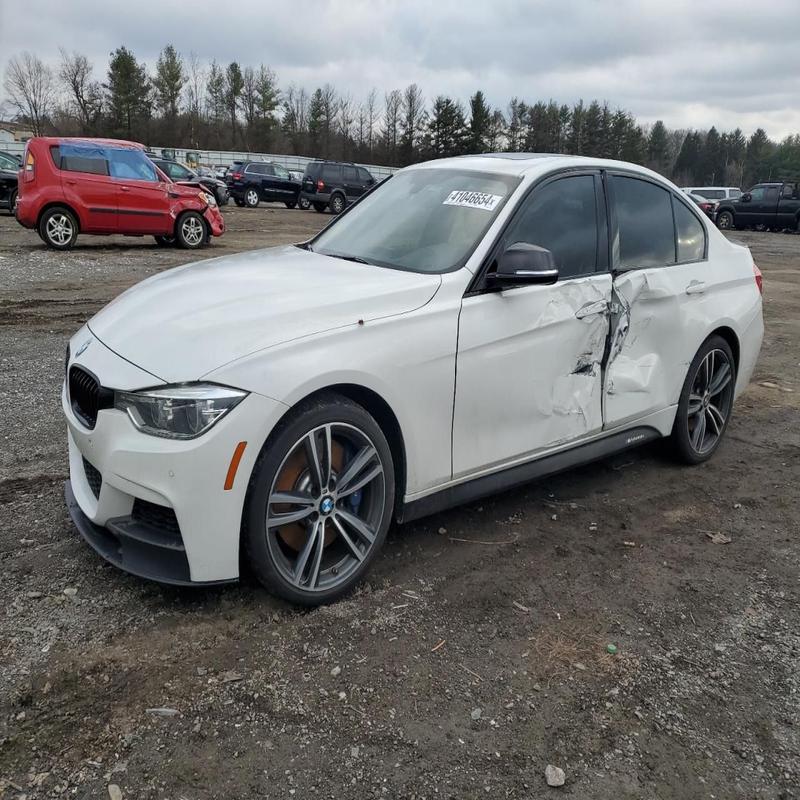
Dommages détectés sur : porte avant gauche, porte arrière gauche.
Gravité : majeur